Carlos Pita (politician)

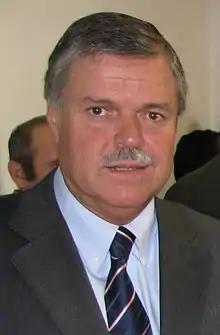
Carlos Pita in 2010

Juan Carlos Pita Alvariza (born 1951 in Montevideo) is a Uruguayan physician, politician and diplomat.